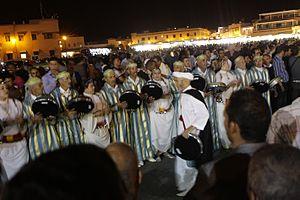
Les Izaïanes ou Zaïanes constituent une ethnie amazighe : les Aït Oumalou du Maroc